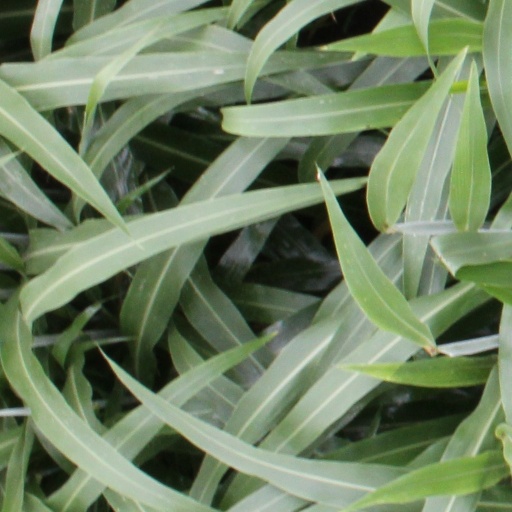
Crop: sorghum